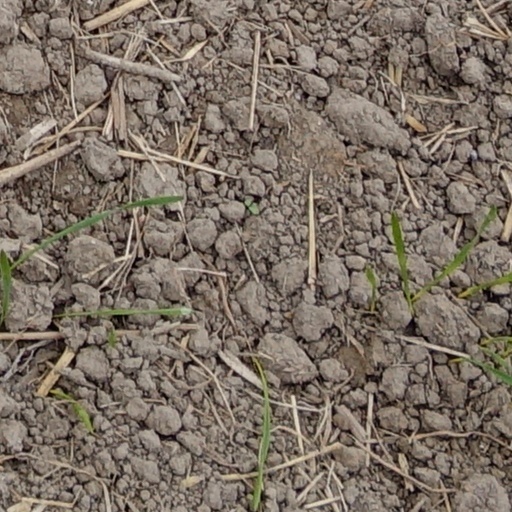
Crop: wheat